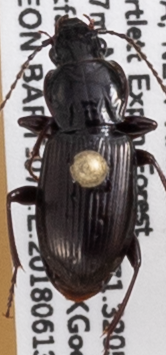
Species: Pterostichus pensylvanicus
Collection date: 2018-06-13
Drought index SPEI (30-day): -1.962
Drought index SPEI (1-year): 0.484
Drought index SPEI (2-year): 0.17